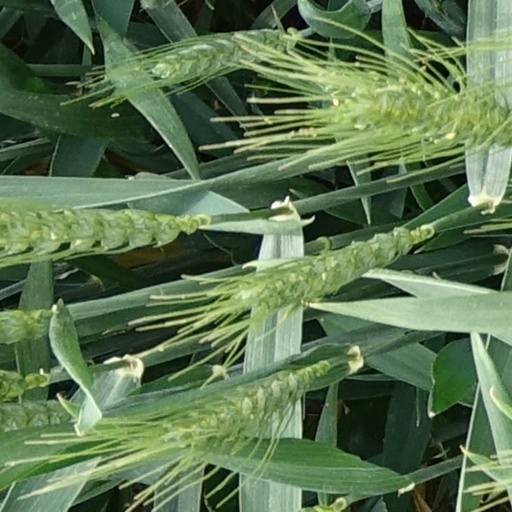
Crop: wheat